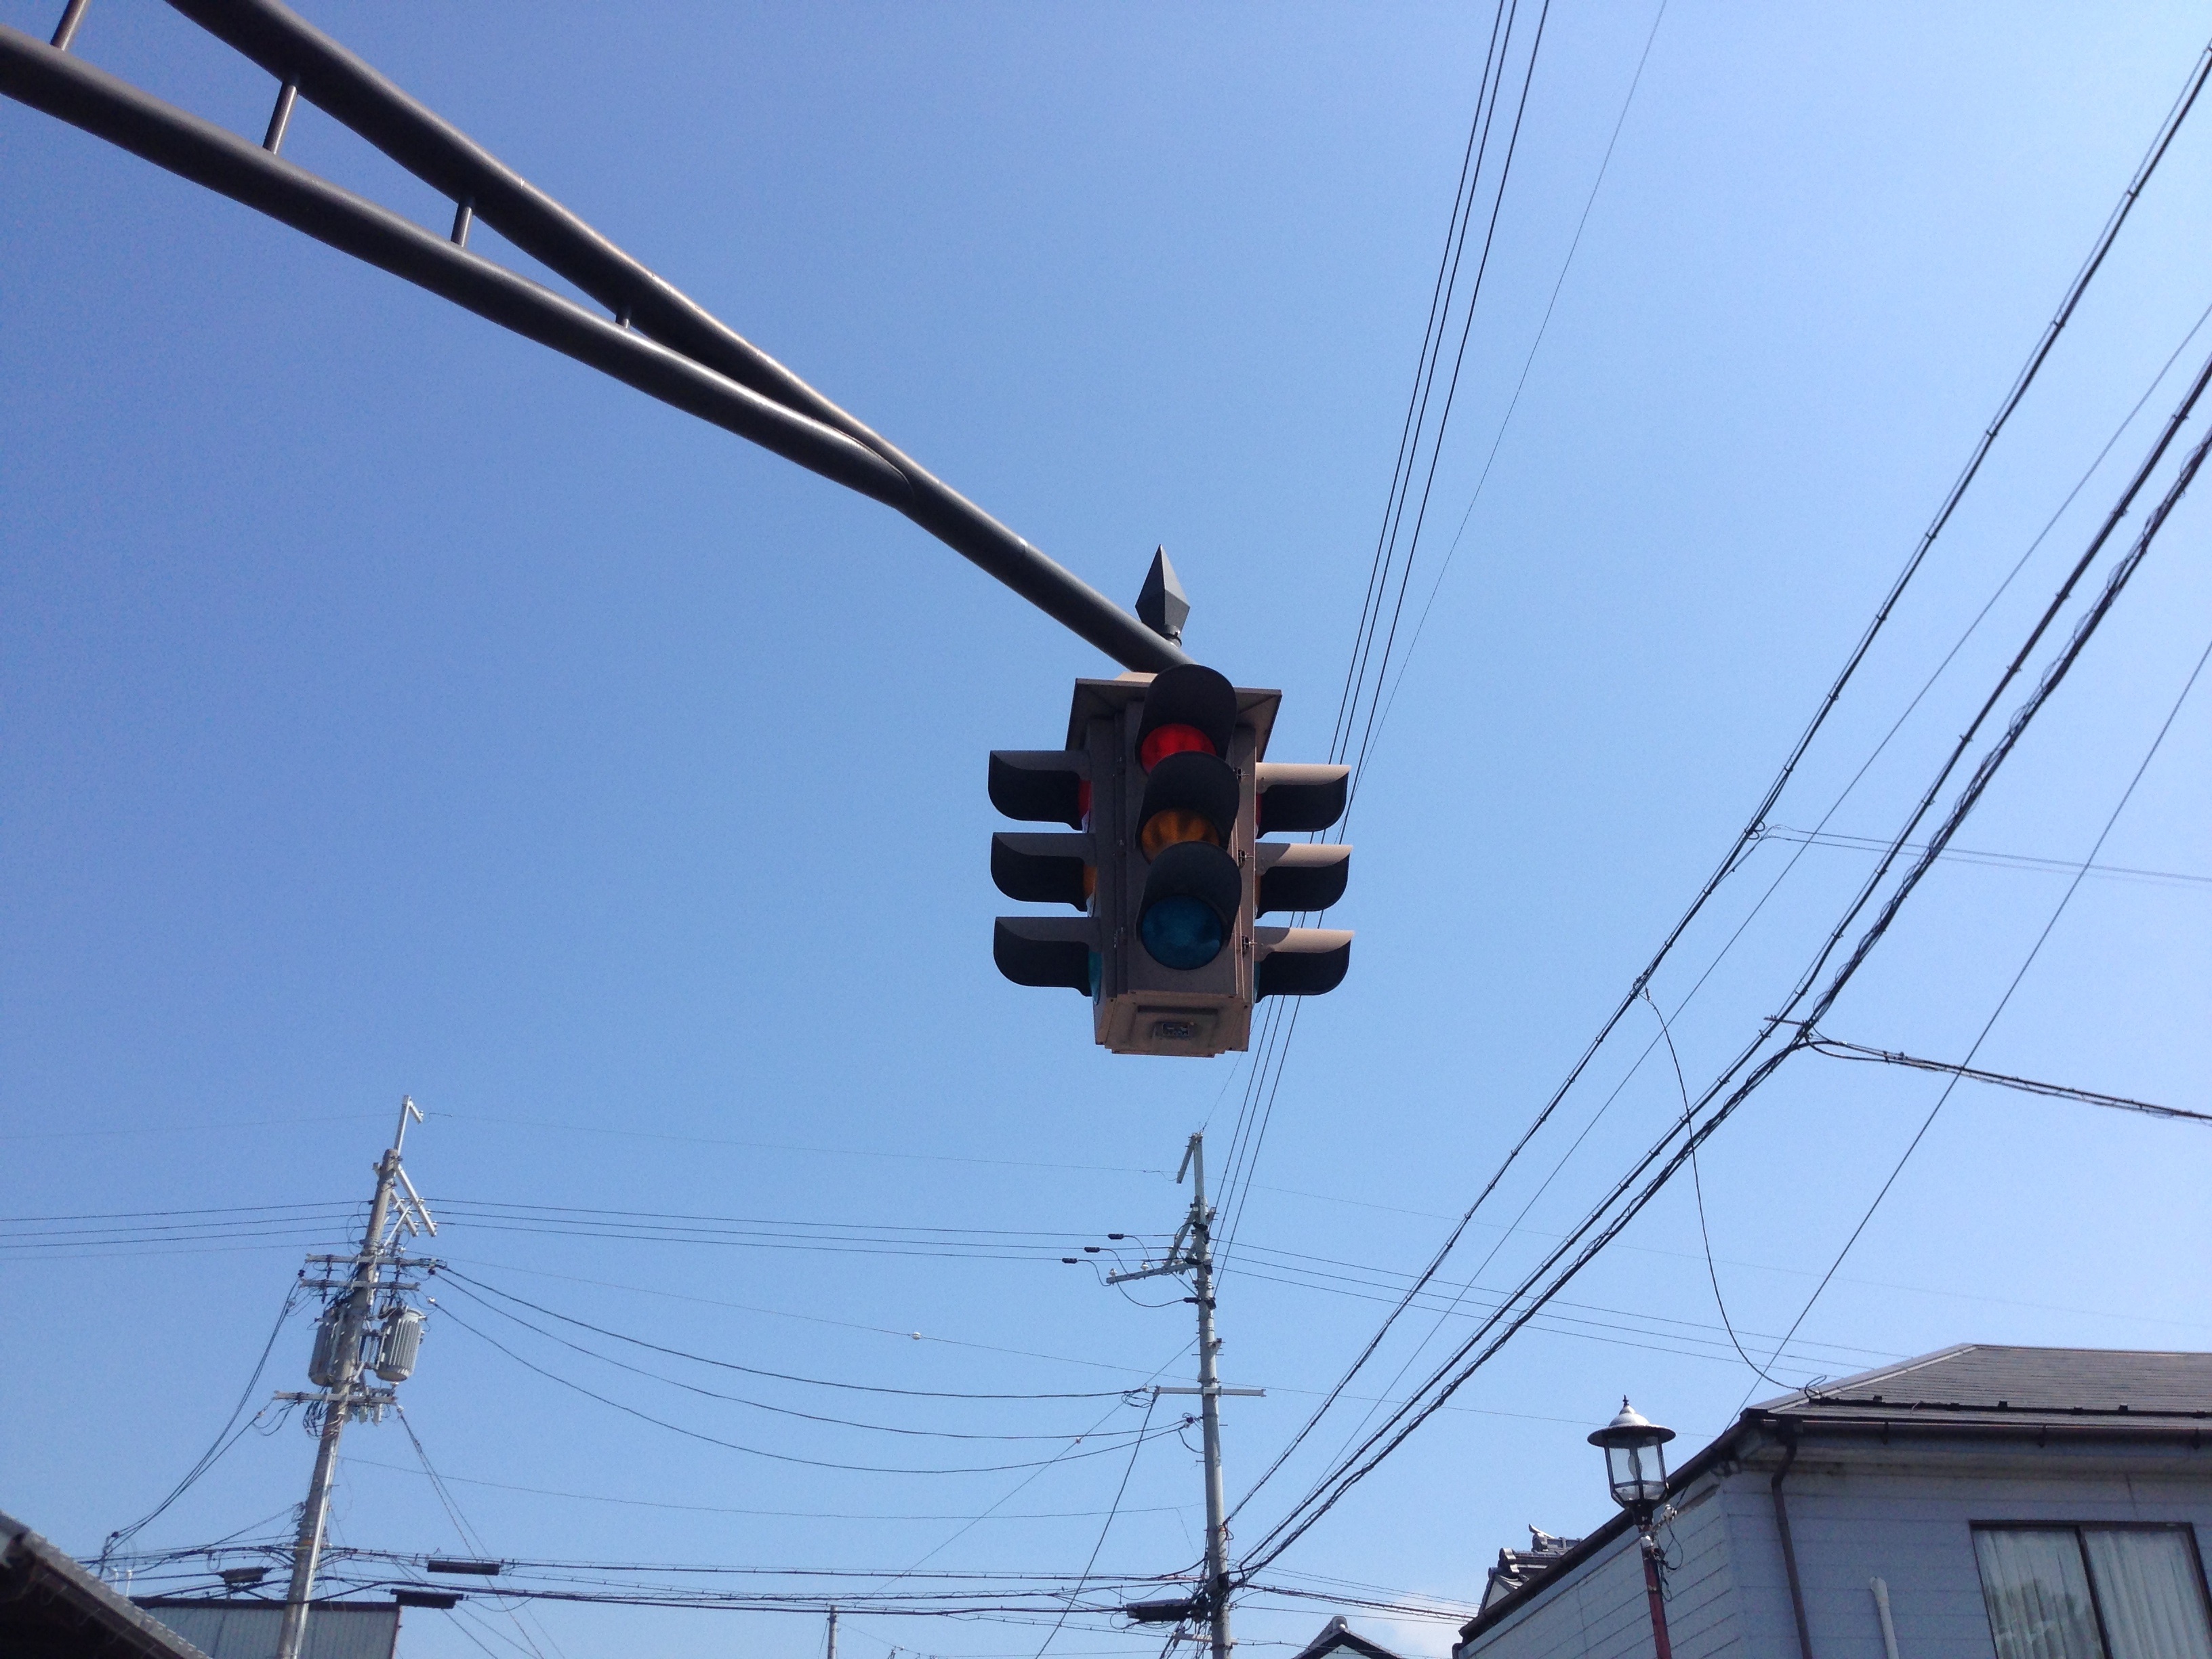
sky, line, tower, mast, signal, street light, electricity, cable car, lighting, traffic light, blue sky, light fixture, vertical, man made object, electrical supply, overhead power line, nagahama